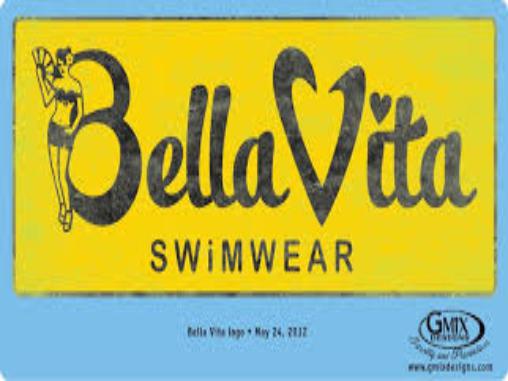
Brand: Bella Vita
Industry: Clothes